Rosary Basilica

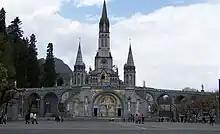
The Rosary Basilica from across Rosary Square. Note the modified façade.

The Basilica of Our Lady of the Rosary is a Catholic church and minor basilica within the Sanctuary of Our Lady of Lourdes in France. Its main theme is a celebration and depiction of the Rosary.